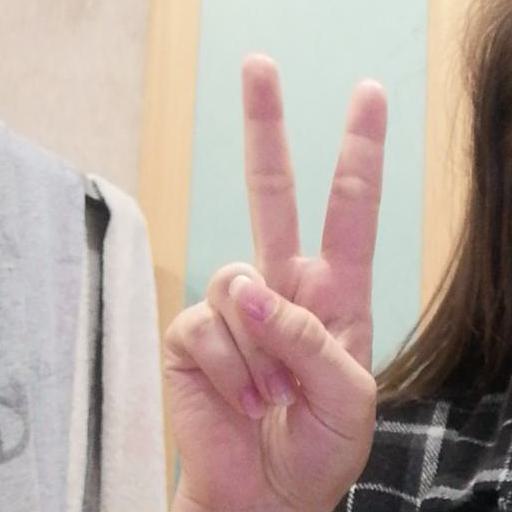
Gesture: peace